Military history of the Three Kingdoms

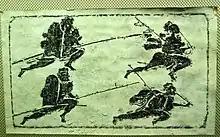
Late Eastern Han-Three Kingdoms era brick relief of shieldbearers with spears from modern Sichuan, the area occupied by Shu han

On 11 December, 220, Cao Pi deposed the last Han emperor and proclaimed himself Emperor of Cao Wei. During his reign Cao Pi alienated his brothers Cao Zhang and Cao Zhi. Cao Pi deeply distrusted his close kin and reduced their powers out of suspicion of their loyalty. Cao Pi died in 226 and was succeeded by his son Cao Rui. Although Cao Rui was twenty years old, he was nonetheless appointed a regency council by his father prior to his death. By 236, three members of the regency council had died, leaving Sima Yi as the primary leader of Cao Wei. Before this time, Shu Han launch attacks on the Wei borders and in 229, Zhuge Liang occupied Wudu Commandery. He was, however, unable to make any further gains during his battles against Sima Yi and died in 234. In 238 Sima Yi annexed the Gongsun state in the northwest. This was followed by a campaign into Goguryeo in 244 and 245. Cao Rui died in 239 and was succeeded by his adopted son Cao Fang, who fell under the regency of Cao Shuang and Sima Yi.